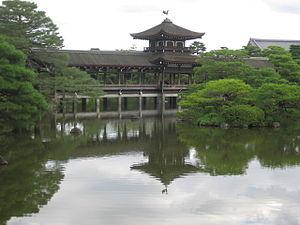
Heian-jingū est un sanctuaire shinto situé dans le quartier Sakyō-ku de Kyoto au Japon. Le sanctuaire est classé beppyou jinja par l'association des sanctuaires shinto. Il est un des chokusaisha. Il est classé bien culturel important du Japon.